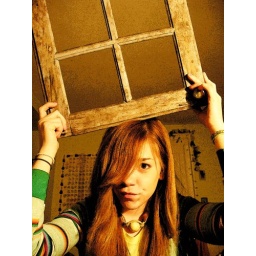
This belonged to a kitchen in New Orleans to a house we gutted.